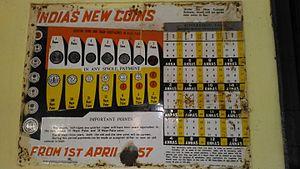
Un anna était une unité de monnaie anciennement utilisée en Inde et au Pakistan, égale à ¹⁄₁₆ de roupie. Elle était subdivisée en quatre paises ou douze païs. Le anna est très léger.